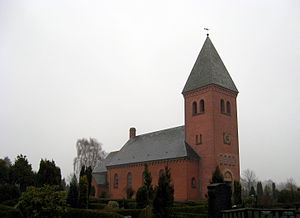
Støvring
Støvring Kirke
Støvring er en stationsby i Himmerland med 8.221 indbyggere, og er dermed den største by i Rebild Kommune indbyggermæssigt. Byen ligger få kilometer nord for Rold Skov og omkring 20 kilometer syd for Aalborg. Støvring Rådhus huser i dag dele af forvaltningen i Rebild Kommune, som hører til Region Nordjylland.